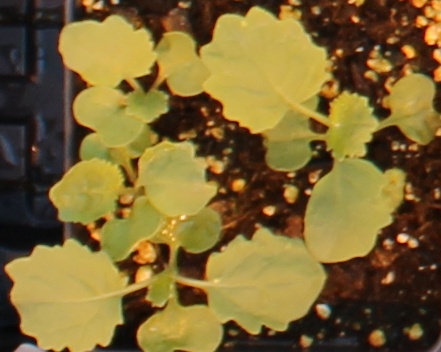
Label: Canola